Visigothic Kingdom

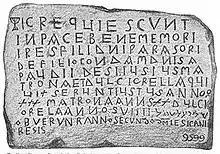
Funerary stele from Narbonne at the 7th-century beginning of the reign of Egica. The text begins with the Latin phrase . In various sources it is described as a "Christian inscription", an "inscription relating to the Jews of France", or as a Jewish inscription dated with the local calendar—the regnal year of Egica—rather than the Hebrew calendar.

The first, Reccopolis, was founded by Liuvigild in 578 after his victory over the Franks, near what is today the tiny village of Zorita de los Canes. He named it after his son Reccared and built it with Byzantine imitations, containing a palace complex and mint, but it lay in ruins by the 9th century (after the Arab conquest).